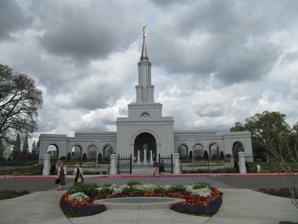
Building: Sacramento California Temple
Country: United States of America
Year built: 2006
LDS temple Sacramento California Temple Number 123 Dedication September 3, 2006, by Gordon B. Hinckley Site 46 acres (19 ha) Floor area 19,500 sq ft (1,810 m 2 ) Height 131 ft (40 m) Official website • News & images Church chronology ← Newport Beach California Temple Sacramento California Temple → Helsinki Finland Temple Additional information Announced April 21, 2001, by Gordon B. Hinckley Groundbreaking August 22, 2004, by Gordon B. Hinckley Open house July 29 – August 26, 2006 Current president Walter Robert (Terry) Baggs Designed by Joseph Marty Architect, Brian Everett and Maury Maher Location Rancho Cordova, California , U.S. Geographic coordinates 38°38′6.4″N 121°11′38.1″W / 38.635111°N 121.193917°W / 38.635111; -121.193917 Exterior finish Light gray granite Temple design Classic modern, single-spire design Baptistries 1 Ordinance rooms 2 (two-stage progressive) Sealing rooms 4 ( edit ) The Sacramento California Temple is the 123rd operating temple of the Church of Jesus Christ of Latter-day Saints (LDS Church). The temple was the seventh built by the church in California , more than any state except Utah . The Sacramento California Temple serves a membership which totals approximately 80,000 in the area. History The LDS Church's First Presidency announced on April 21, 2001, that a temple would be built in the Sacramento area. The Sacramento California Temple was announced the same day as the Redlands California Temple and the Newport Beach California Temple. Plans for building the temple were met with little resistance by the surrounding communities and government bodies. Many were glad for the building of the temple in the area, because it would improve the land and bring visitors and money into the area. There was some concern about the height of the temple spire, and the church agreed to lower it 20 feet (6.1 m). On August 22, 2004, a site dedication and groundbreaking ceremony were held. LDS Church president Gordon B. Hinckley presided at the ceremony and gave the site dedication prayer. Other prominent church members from the area also attended the groundbreaking and site dedication, including Congressman John Doolittle . The site for the temple, located in Rancho Cordova , covers 46 acres (190,000 m 2 ) and includes views of the Sierra Nevada . The temple grounds were designed to fit in with the surrounding landscape. The temple design is slightly larger than most of the LDS temples constructed at the same time. The temple has a total of 19,500 square feet (1,810 m 2 ), two ordinance rooms, and four sealing rooms. An open house was held July 29 – August 26, 2006, to allow the public to tour the temple prior to its dedication. Hinckley dedicated the Sacramento California Temple on September 3, 2006. The dedication was given in four sessions and carried by feed to meetinghouses to allow all those who would like to attend the opportunity to participate. The night before the dedication, a cultural celebration was performed at ARCO Arena . In 2018, a temple was announced in nearby Yuba City, California. In March 2020, the temple was closed due to the coronavirus pandemic . Gallery Aerial view of Sacramento temple during dedication on September 3, 2006 Aerial from the front See also LDS Church portal Bakersfield Feather River Fresno Modesto Oakland Redlands Sacramento San Diego San Jose Temples in California ( edit ) Los Angeles Temples Los Angeles Newport Beach Yorba Linda Temples in the Los Angeles metropolitan area ( edit ) = Operating = Under construction = Announced = Temporarily Closed ( edit ) William W. Parmley , former temple president Comparison of temples of The Church of Jesus Christ of Latter-day Saints List of temples of The Church of Jesus Christ of Latter-day Saints List of temples of The Church of Jesus Christ of Latter-day Saints by geographic region Temple architecture (LDS Church) The Church of Jesus Christ of Latter-day Saints in California References